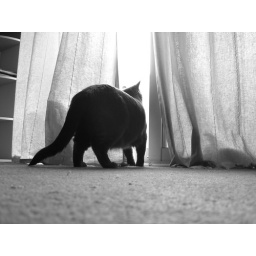
Black and white shots of my black cat freya hanging out by the window.